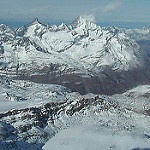
Scene: Outdoor